Volta Prize

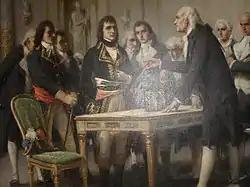
Volta explains the principle of the ""electric column"" to Napoleon in 1801

The Volta prize was inspired on the earlier French Academy of Sciences Galvanism Prize created by Napoleon Bonaparte in 1801. A Grand Prize of 60,000 francs and a medal of 30,000 francs to be given for discoveries similar to those of Volta and Benjamin Franklin. The Grand Prize never found a deserving recipient.